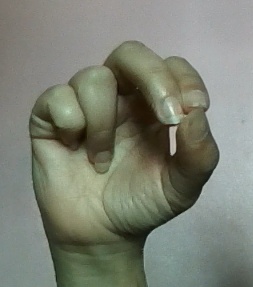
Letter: gaaf